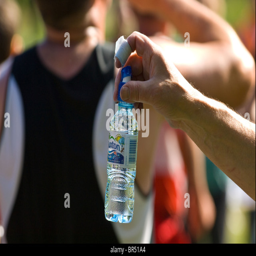
small plastic bottles still mineral water being handed to competitors in the marathon